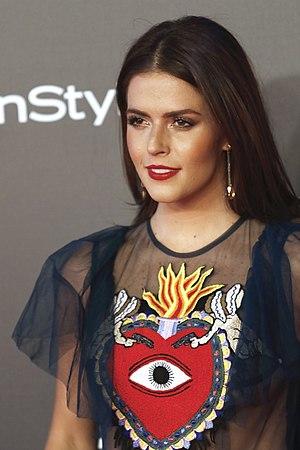
Claudia Álvarez est une actrice mexicaine. Elle participe en 2004 à la telenovela Las Juanas dans le rôle de Juana Prudencia. Elle est en couple avec Billy Rovzar depuis 2011.